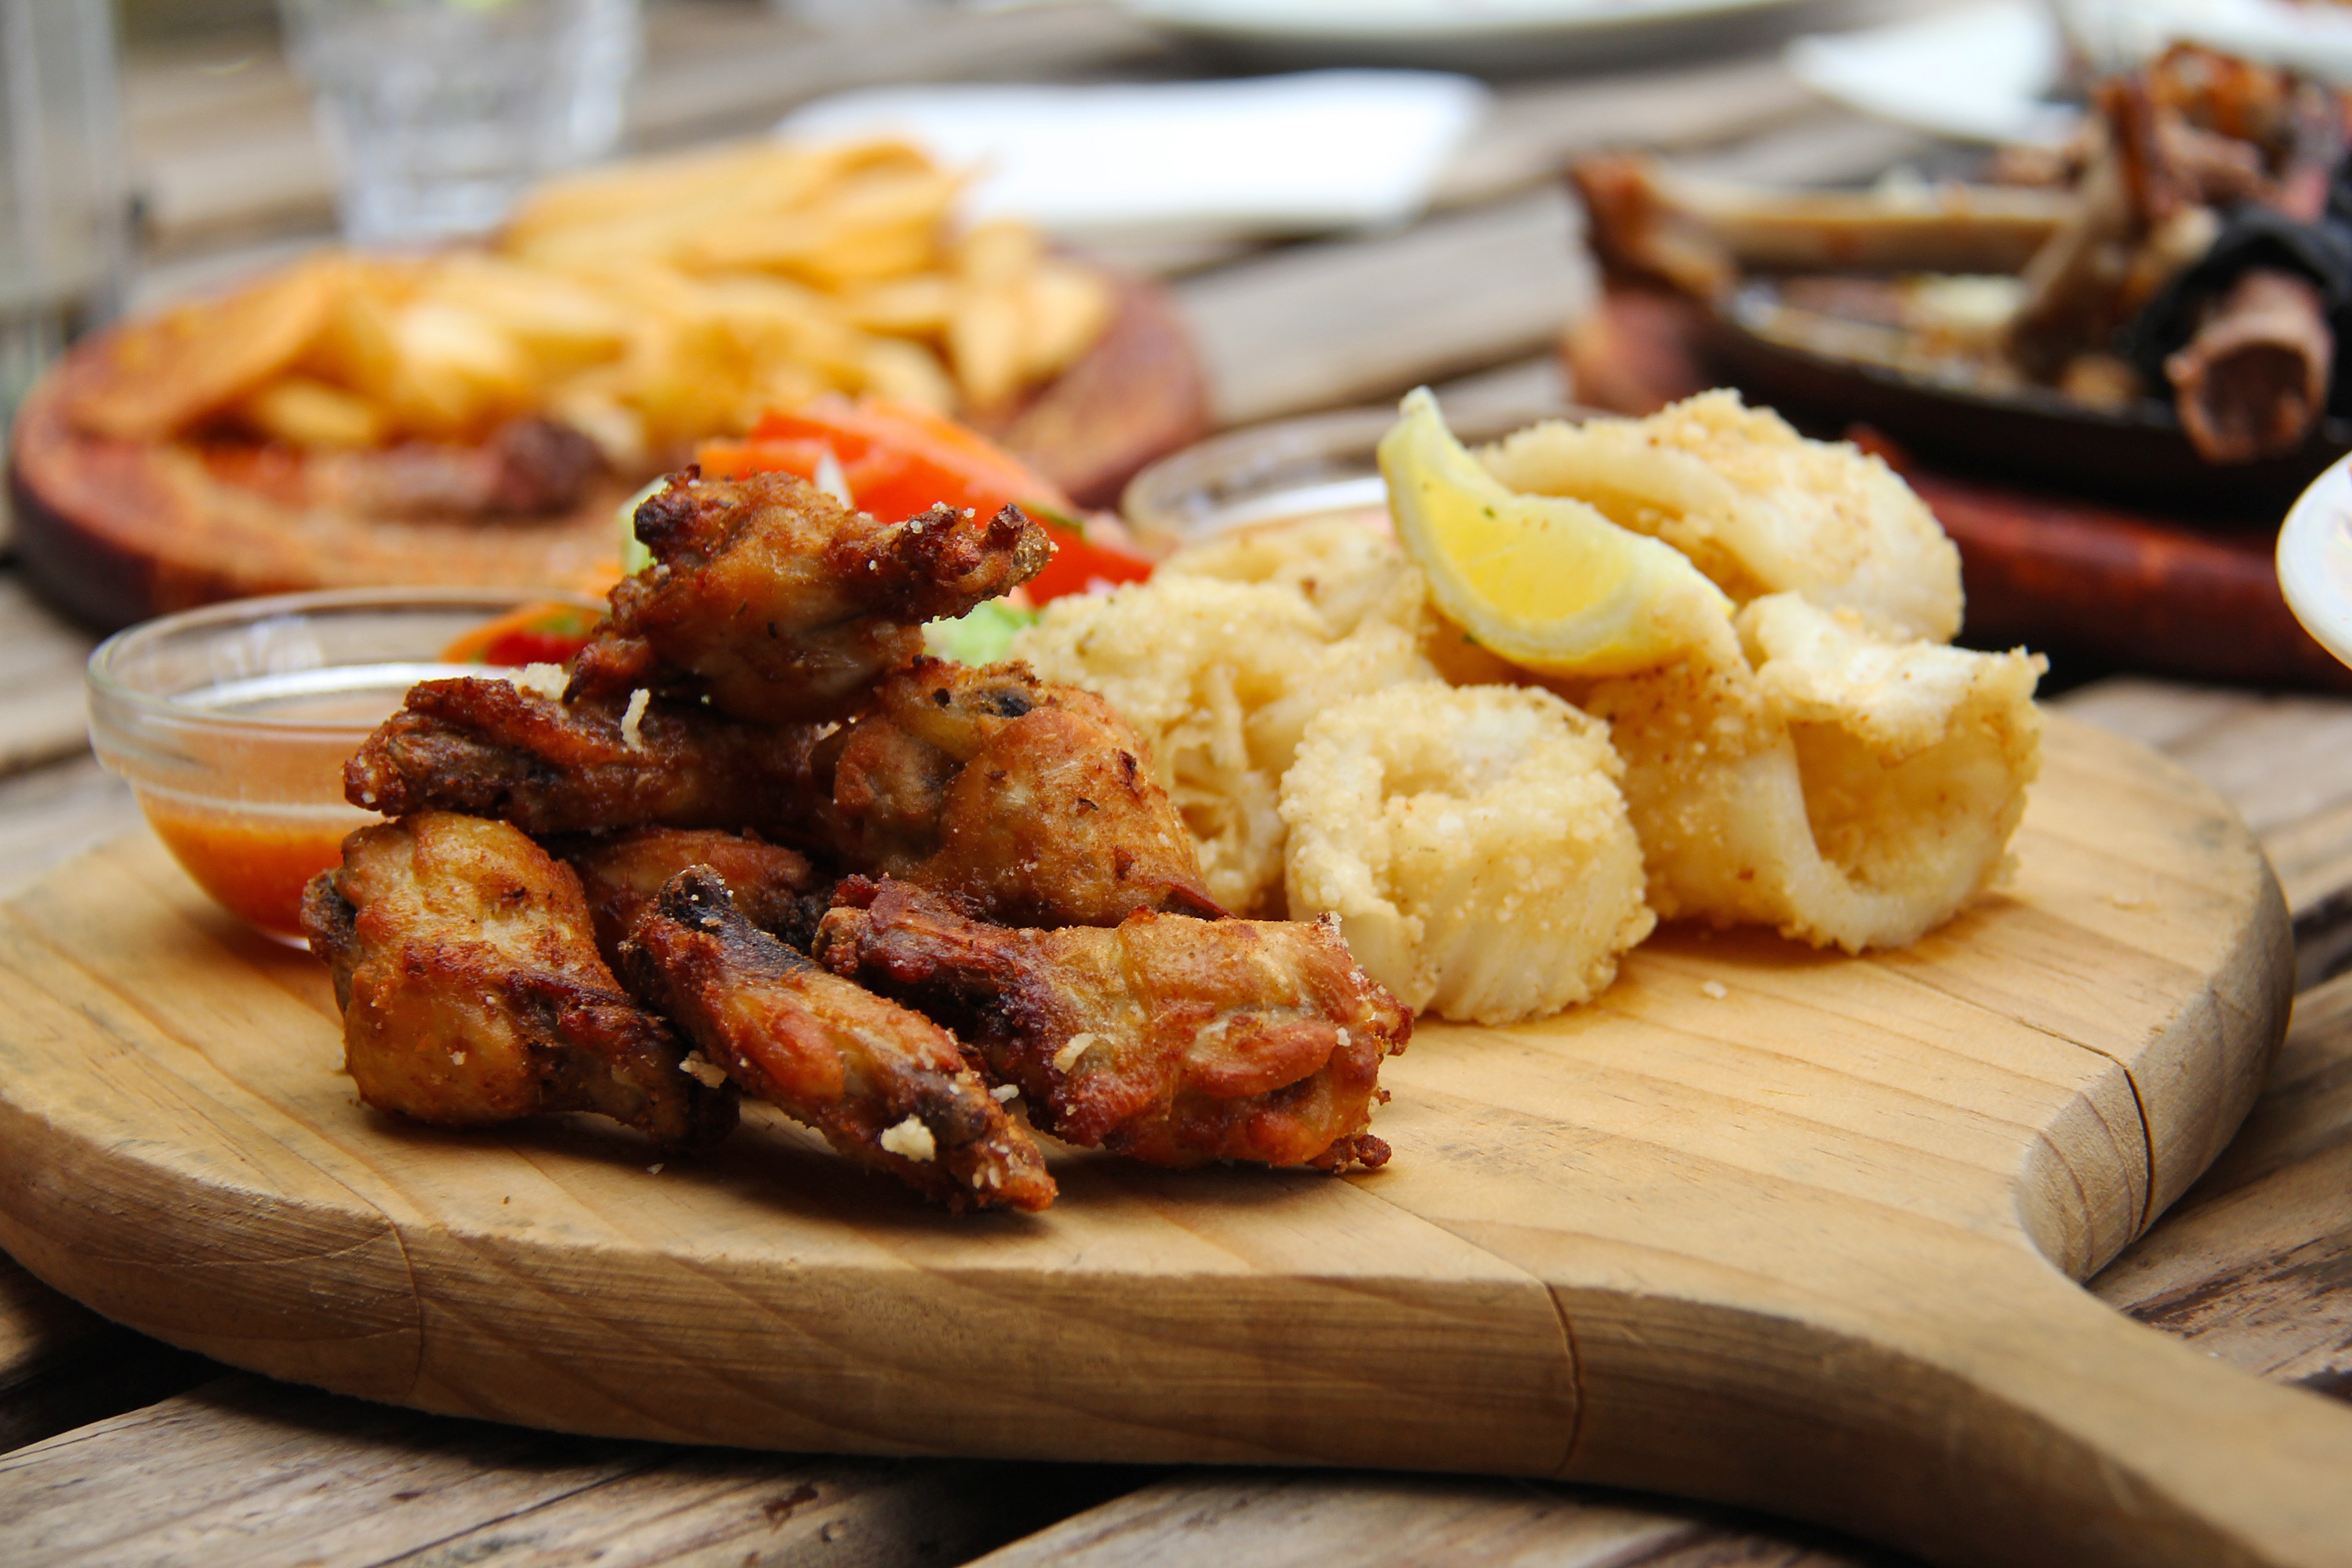
cafe, tea, restaurant, dish, meal, food, produce, breakfast, meat, lunch, cuisine, delicious, chicken, fried, wings, dinner, new zealand, western, grilling, fox glacier, sotong, fried food